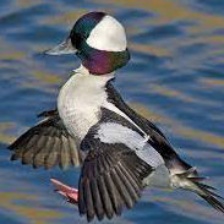
Species: BUFFLEHEAD
Scientific name: BUCEPHALA ALBEOLA
ImageNet parent category: drake